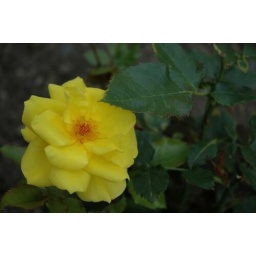
A yellow rose in the moat gardens inEltsville.